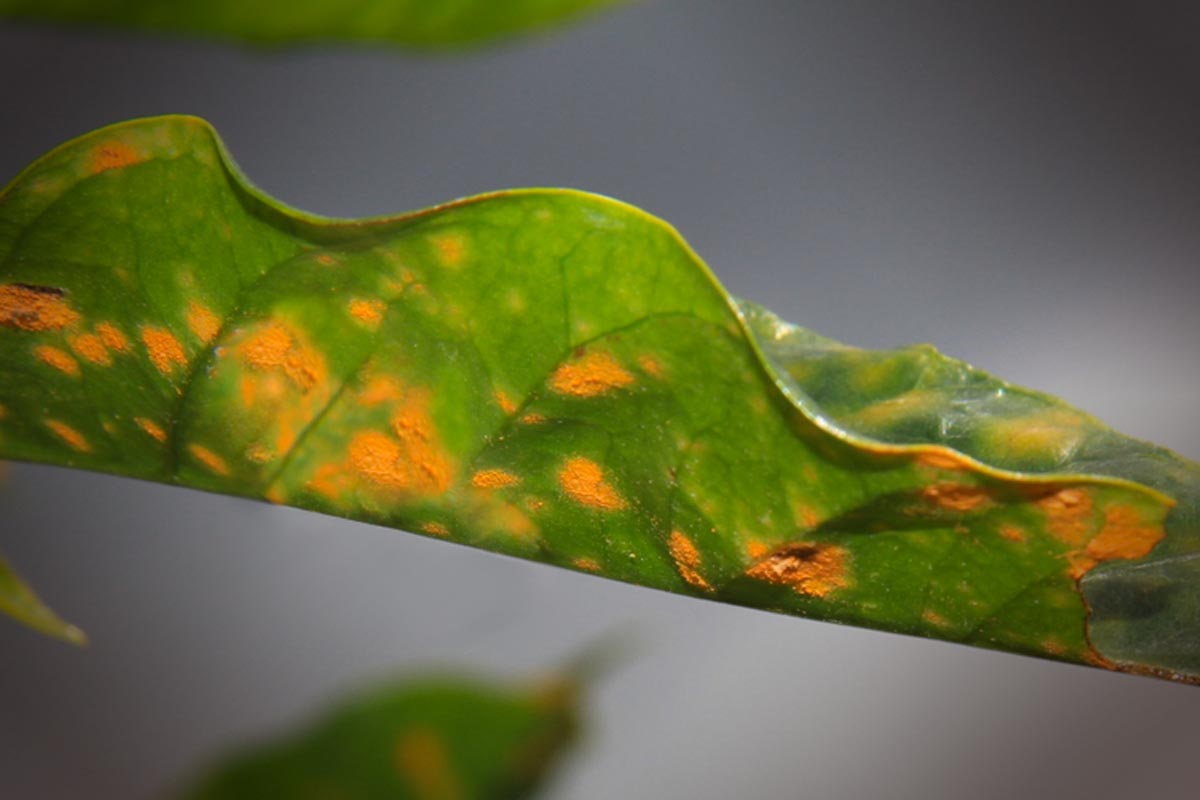
Plant: Coffee
Disease: coffee leaf rust